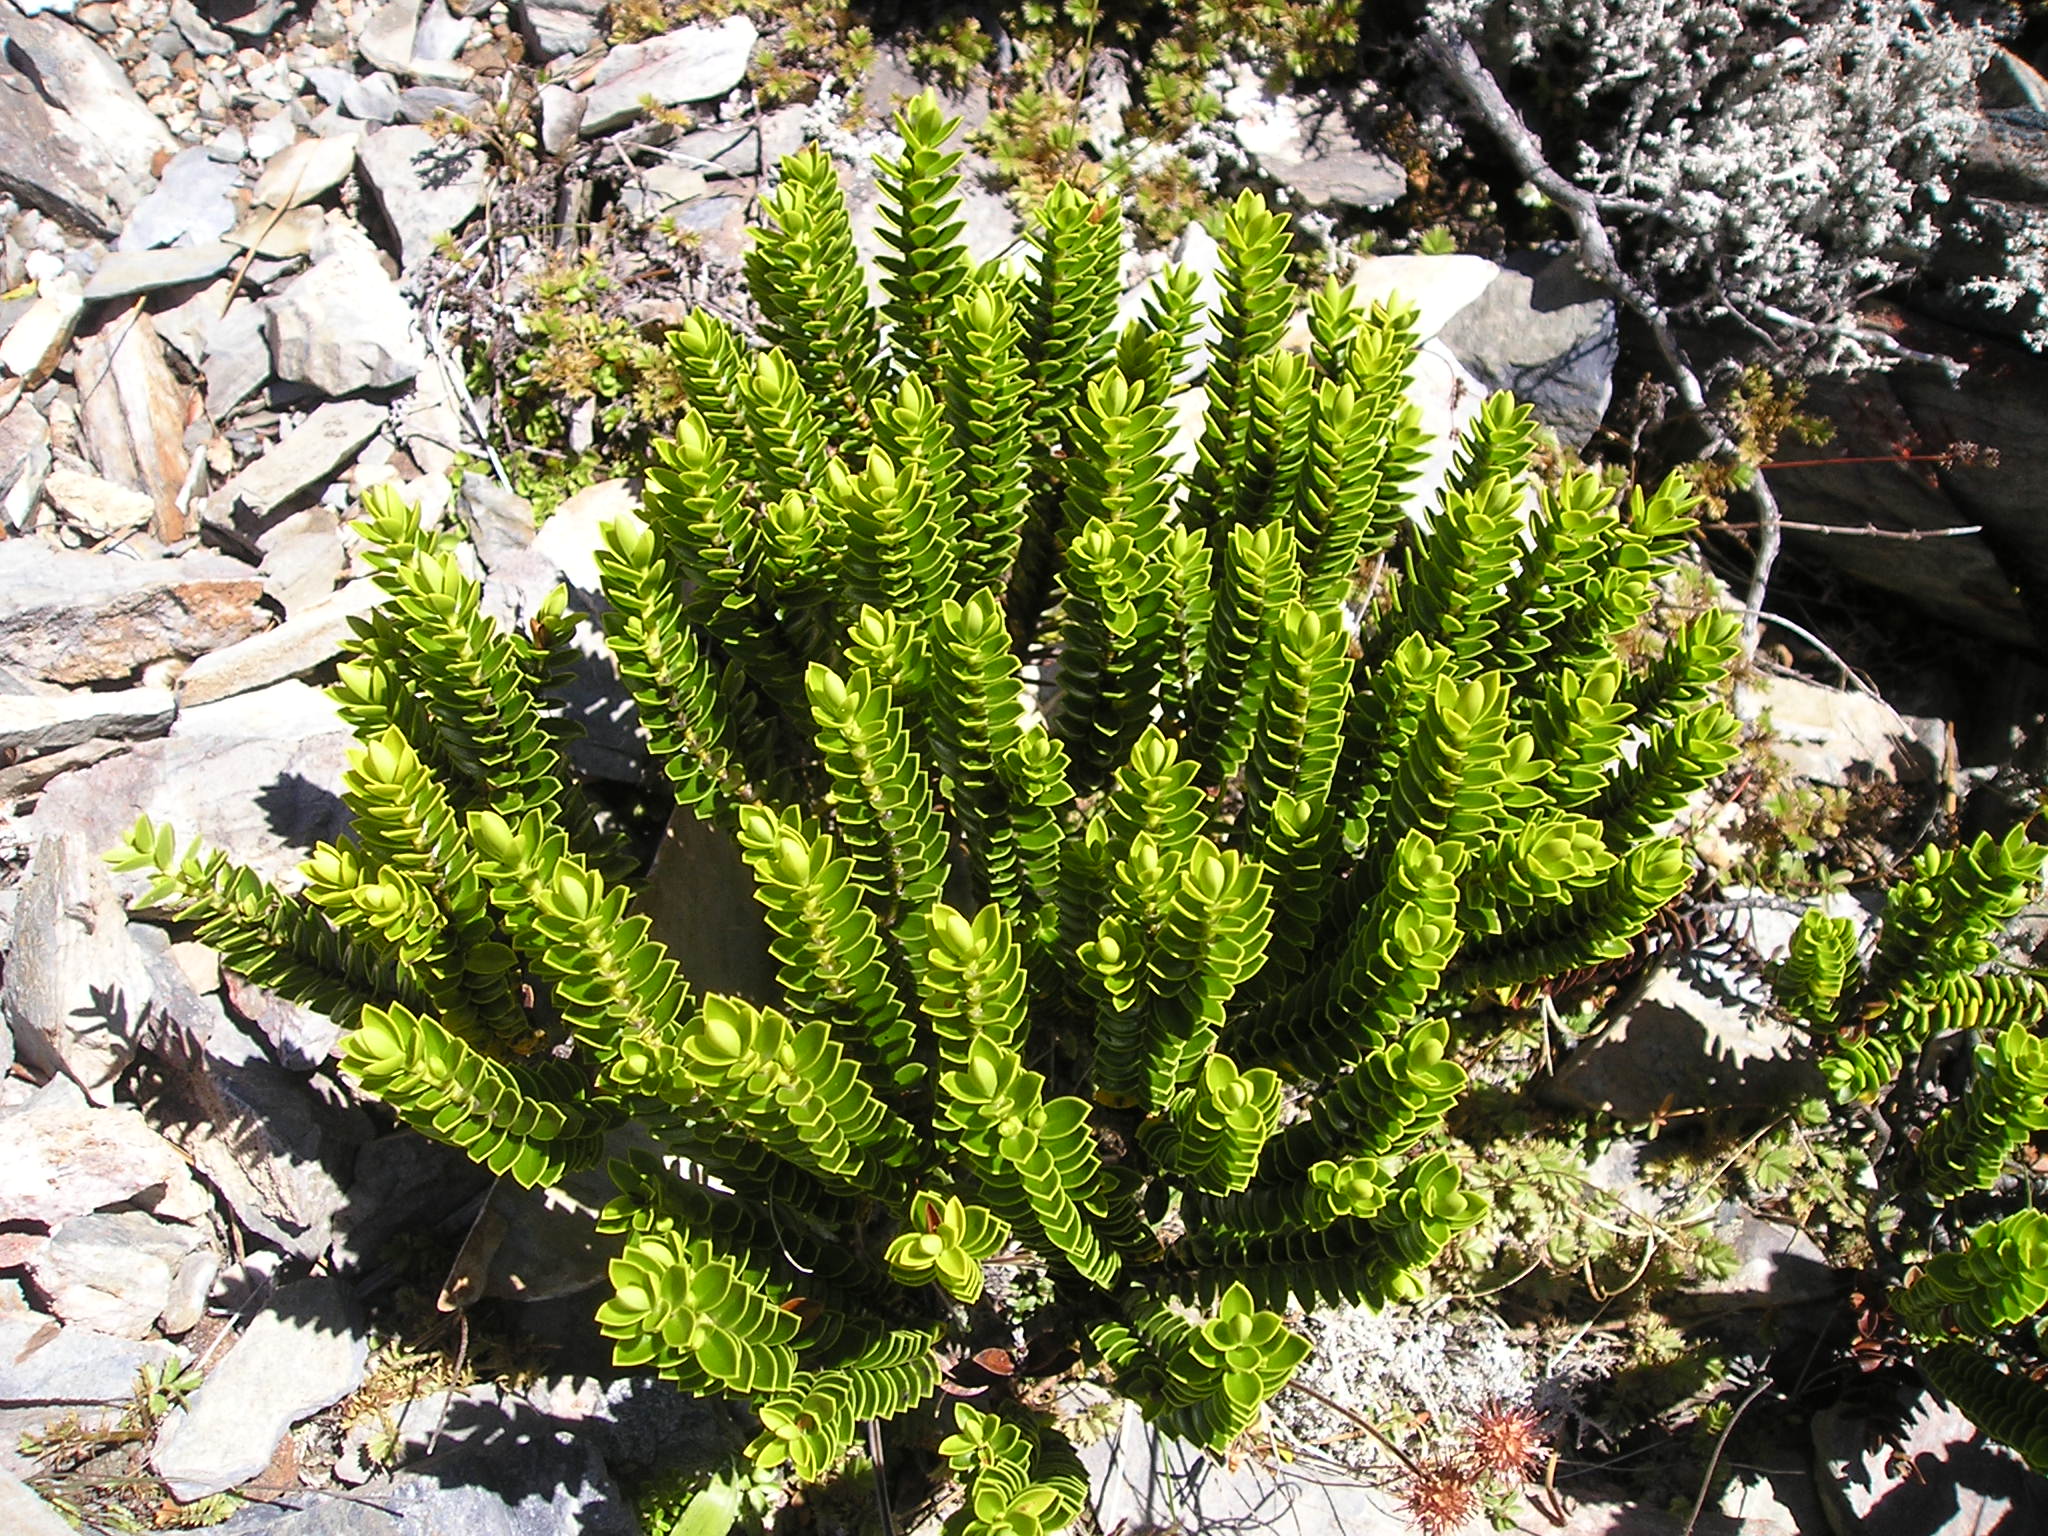
tree, nature, plant, flower, green, botany, fir, flora, fern, conifer, spruce, shrub, new zealand, flowering plant, woody plant, temperate coniferous forest, land plant, ferns and horsetails